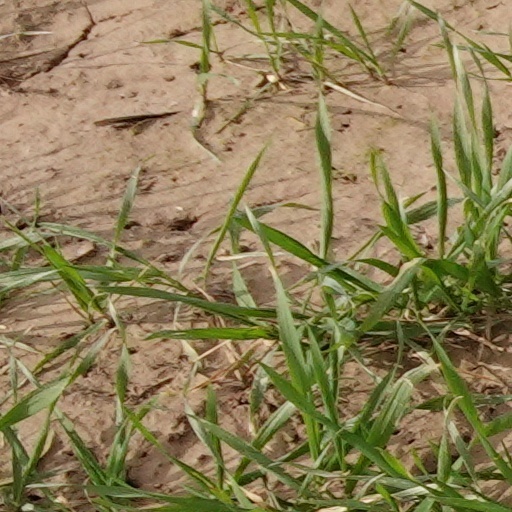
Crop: wheat